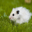
Label: hamster